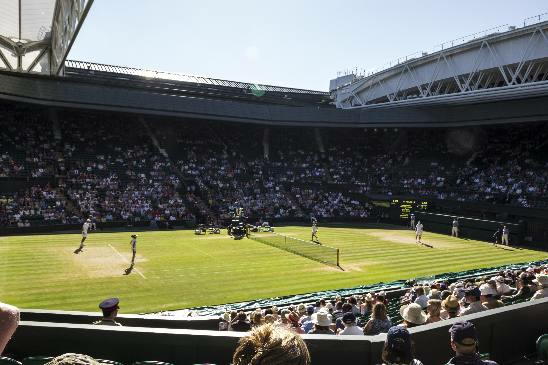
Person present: Yes